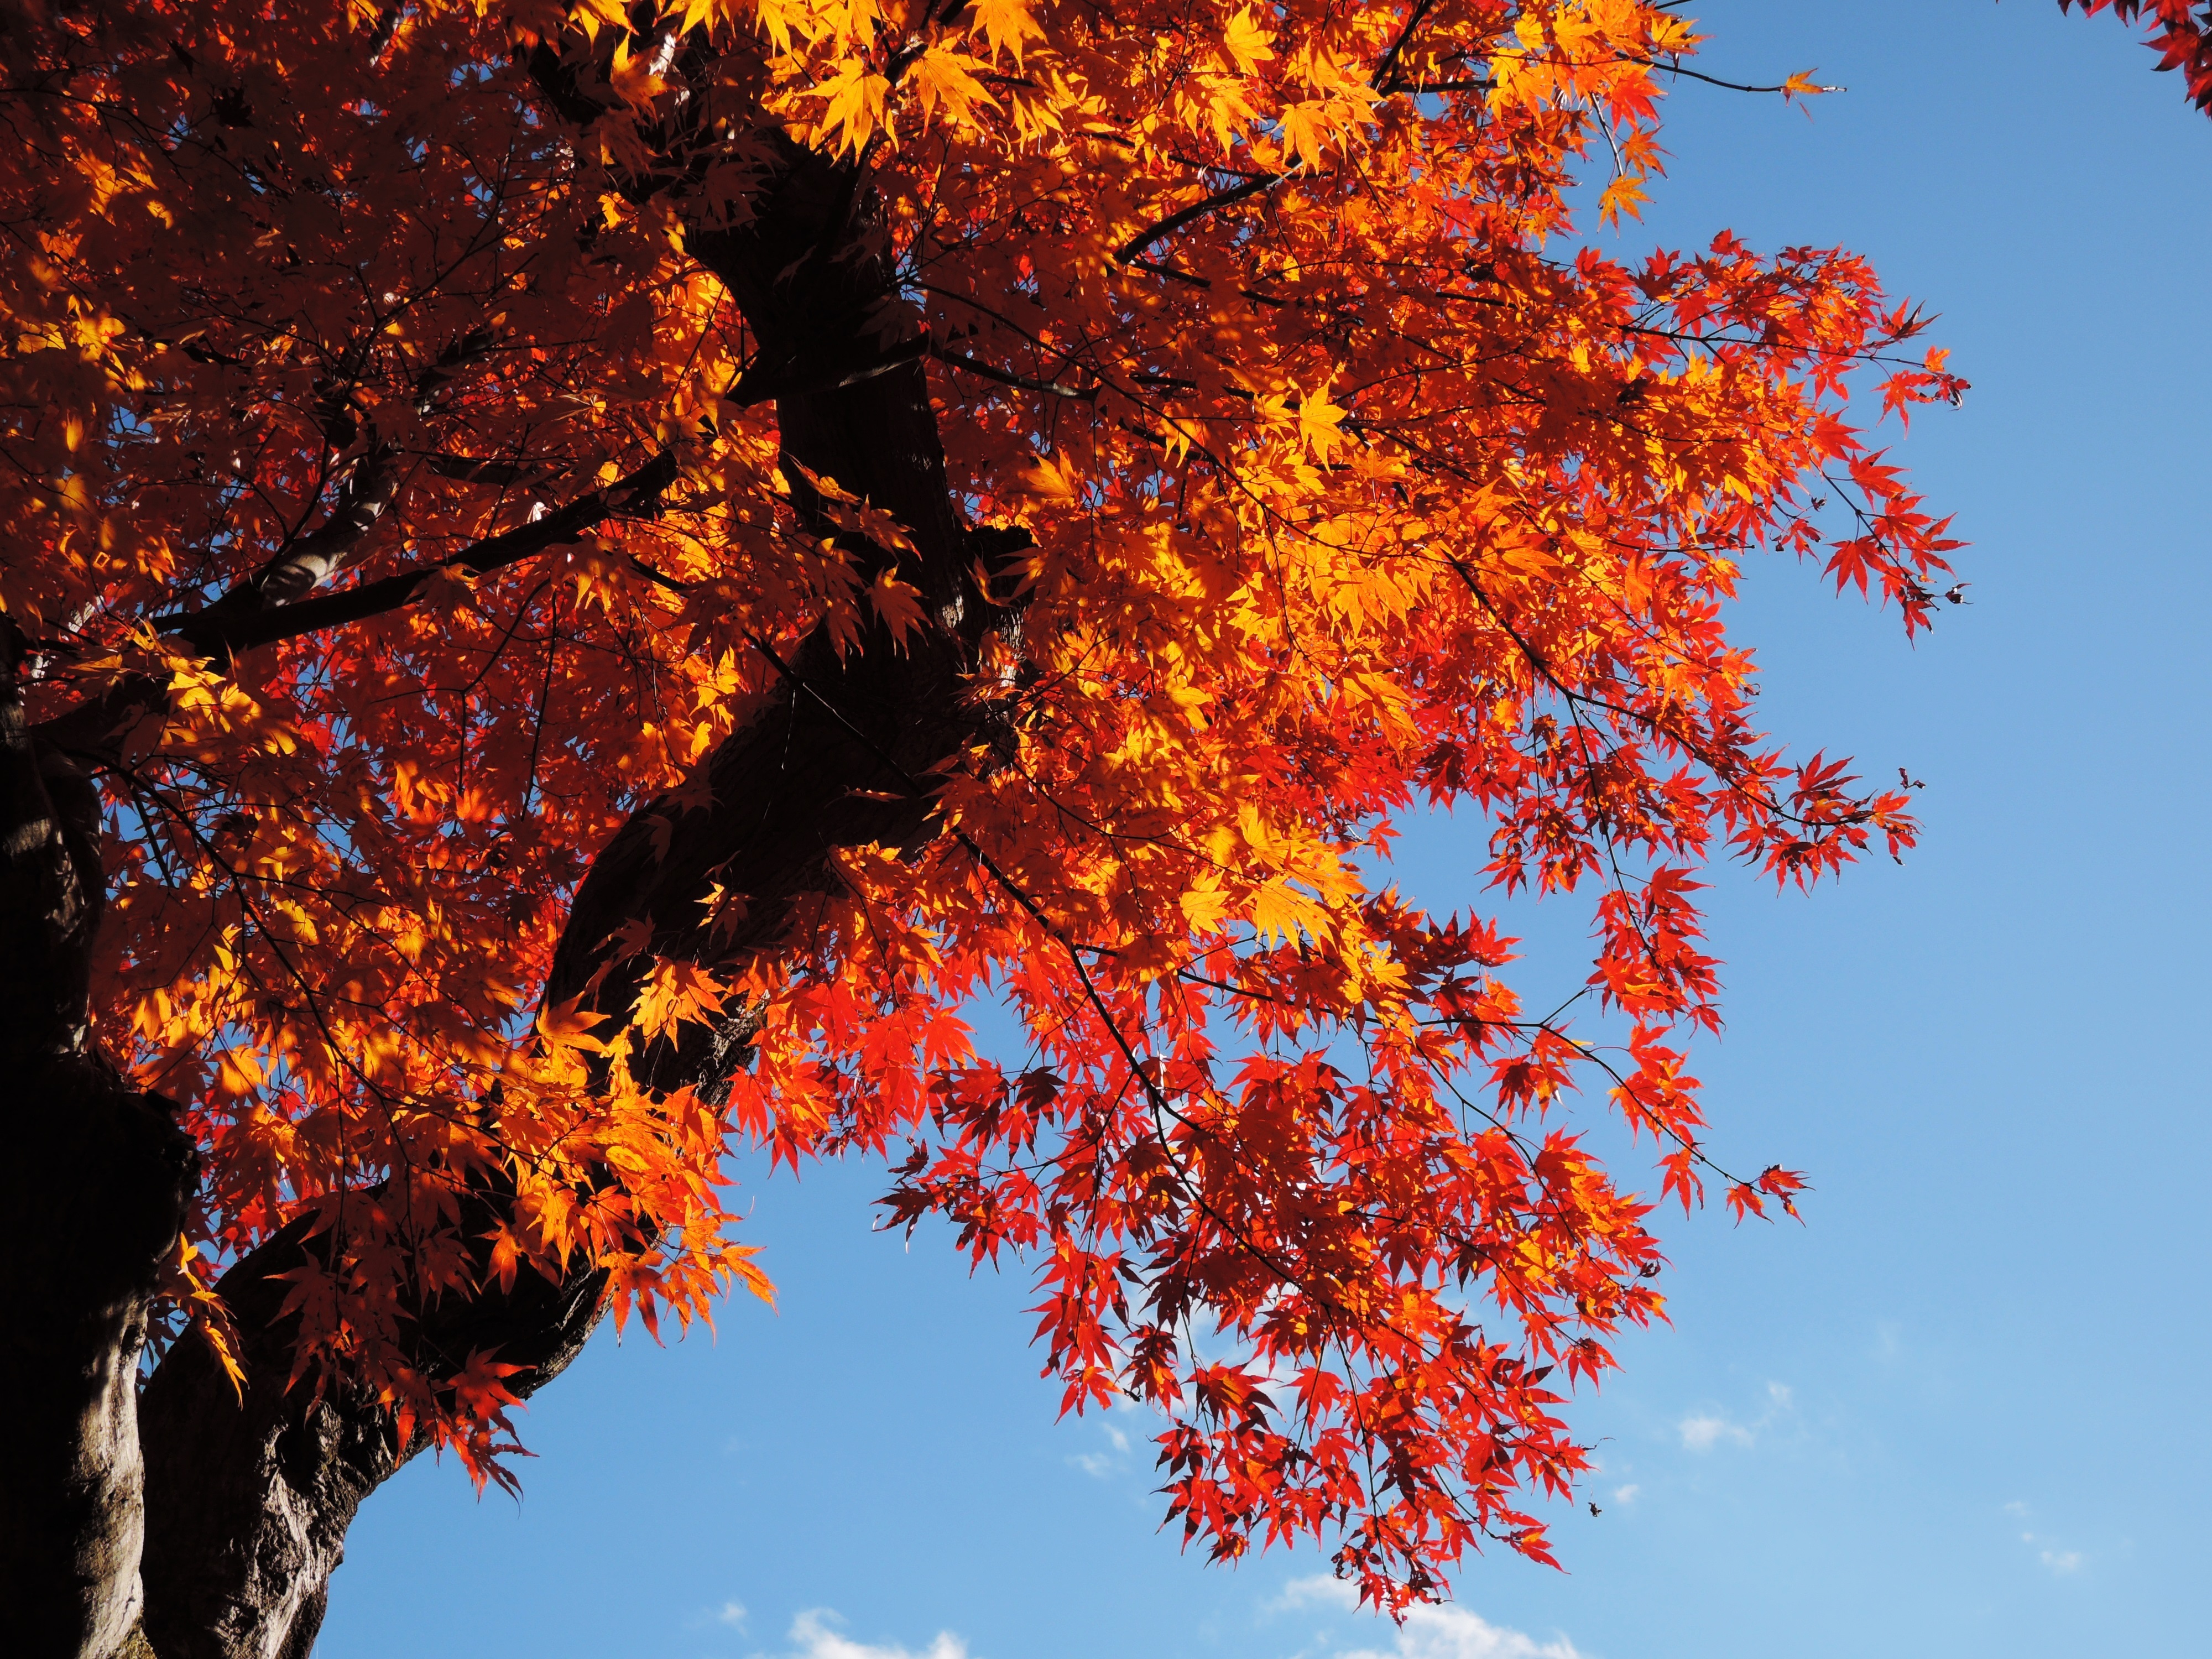
tree, branch, plant, sky, sunlight, leaf, flower, autumn, season, maple tree, maple leaf, red leaves, orange leaf, woody plant, temple of stillness and light is